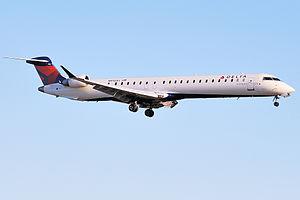
Un CRJ900 de DeltaConnestion (immatriculation N914XJ) atterrisant à l'aéroport international Pierre-Elliott-Trudeau de Montréal en octobre 2009.
Delta Connection est le nom sous lequel plusieurs compagnies aériennes régionales américaines assurent des vols pour le compte de Delta Airlines.